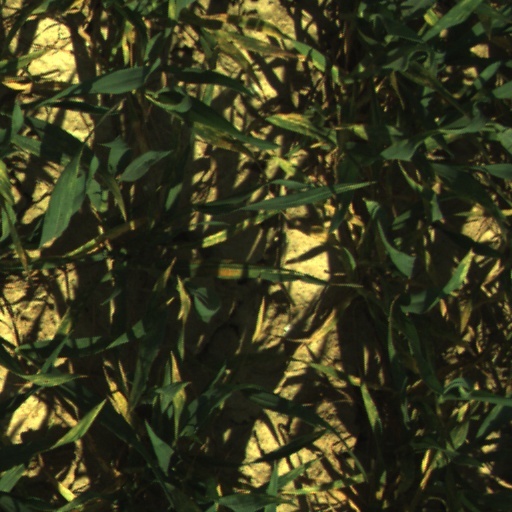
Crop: wheat